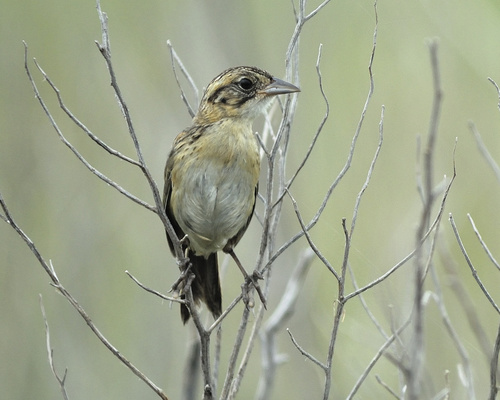
the bill is small and black and the eyering is black.
this bird is white, black, and brown in color with a black beak and black eye ring.
a yellow bird with a fairly large beak and dark eyesyellow and grey bird with a white belly and breast with a medium black bill.
this bird has a yellow breast and side with a white belly and abdomen.
a yellow bird with black spots on its back and a white underbelly with black round eyes.
this bird has a thin look with gray bill, brown with black stripe eye patch, white belly, brownish chest gray inner rectrices.
this bird is grey with brown and has a long, pointy beak.
the bird is small with a pointed bill, thin legs and yellow and white breast.
this bird has wings that are black and has a white belly
Species: Seaside Sparrow